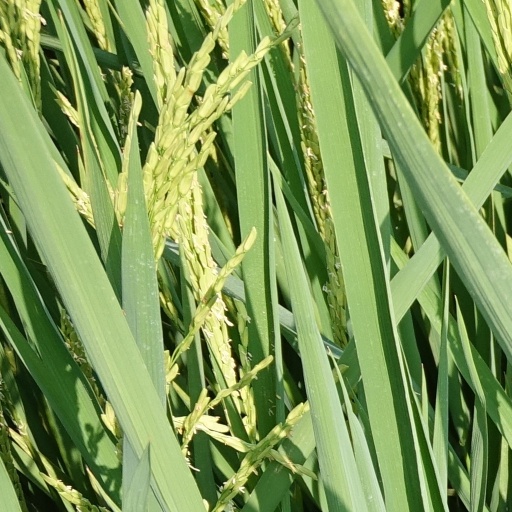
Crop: rice